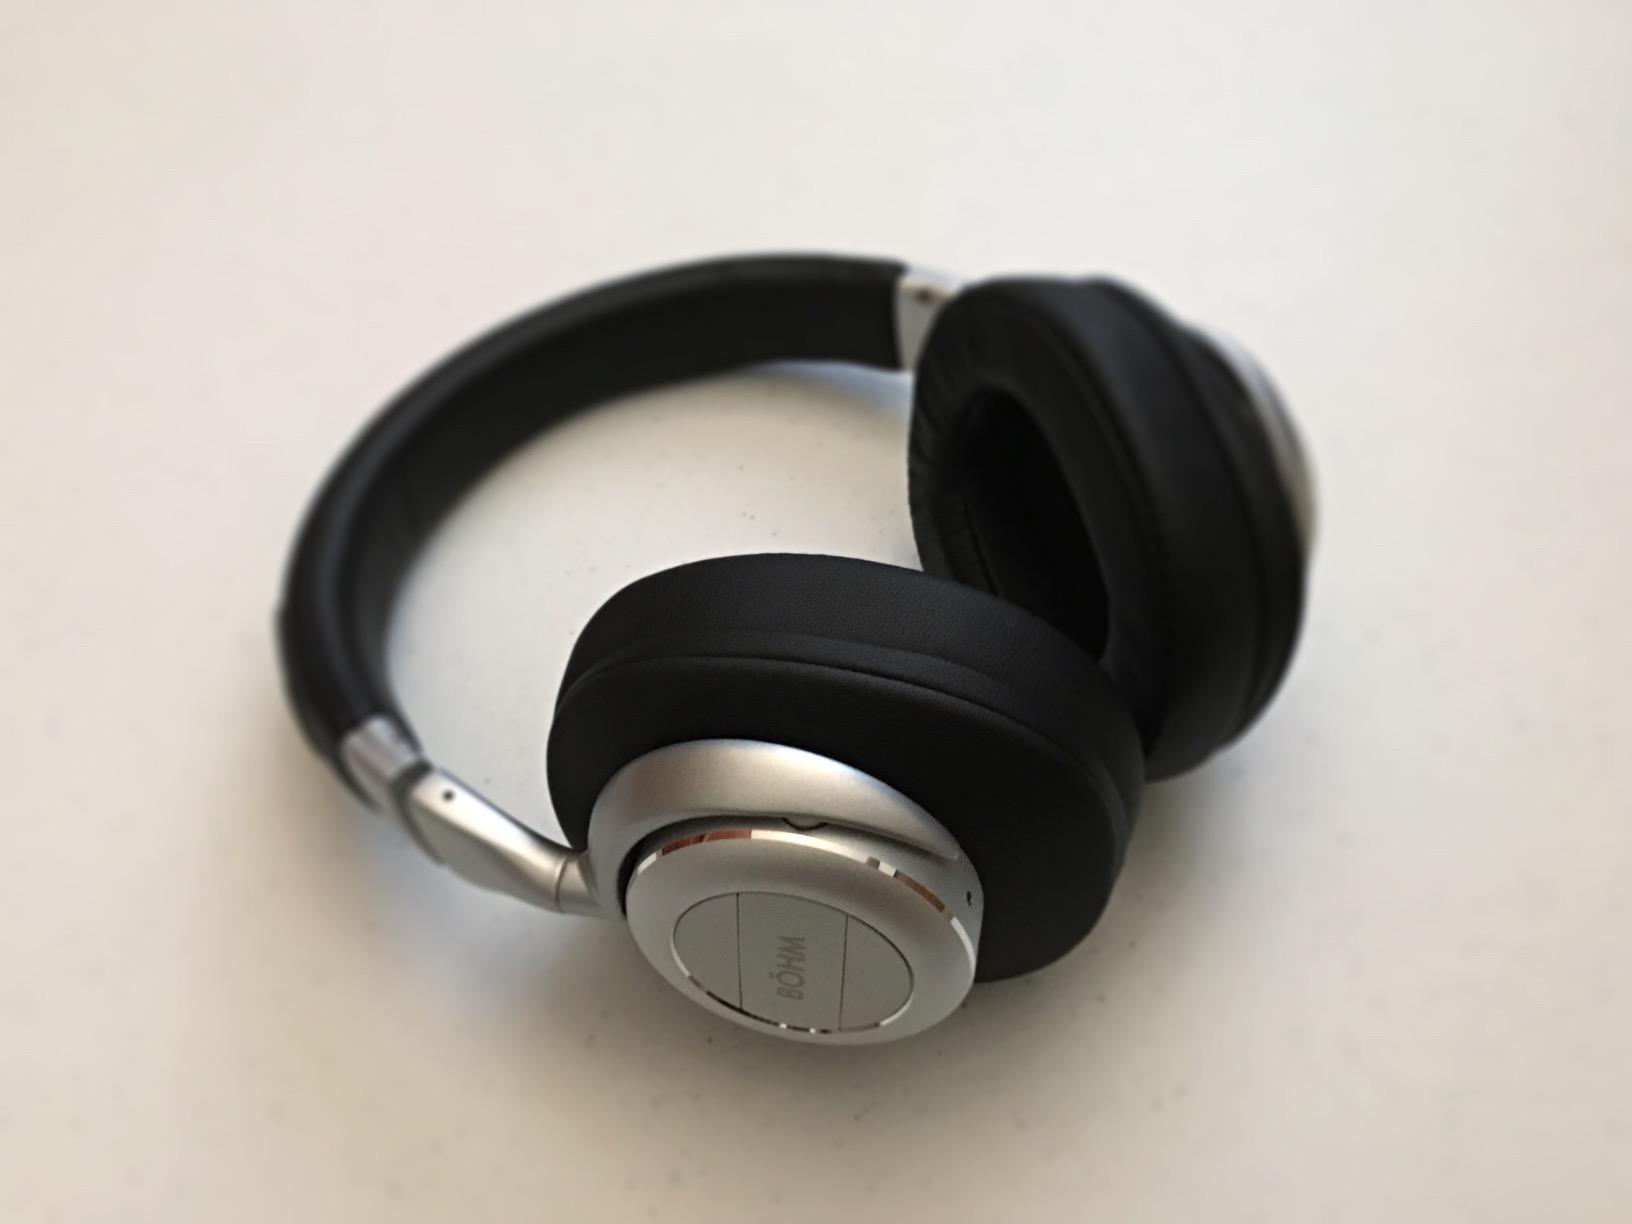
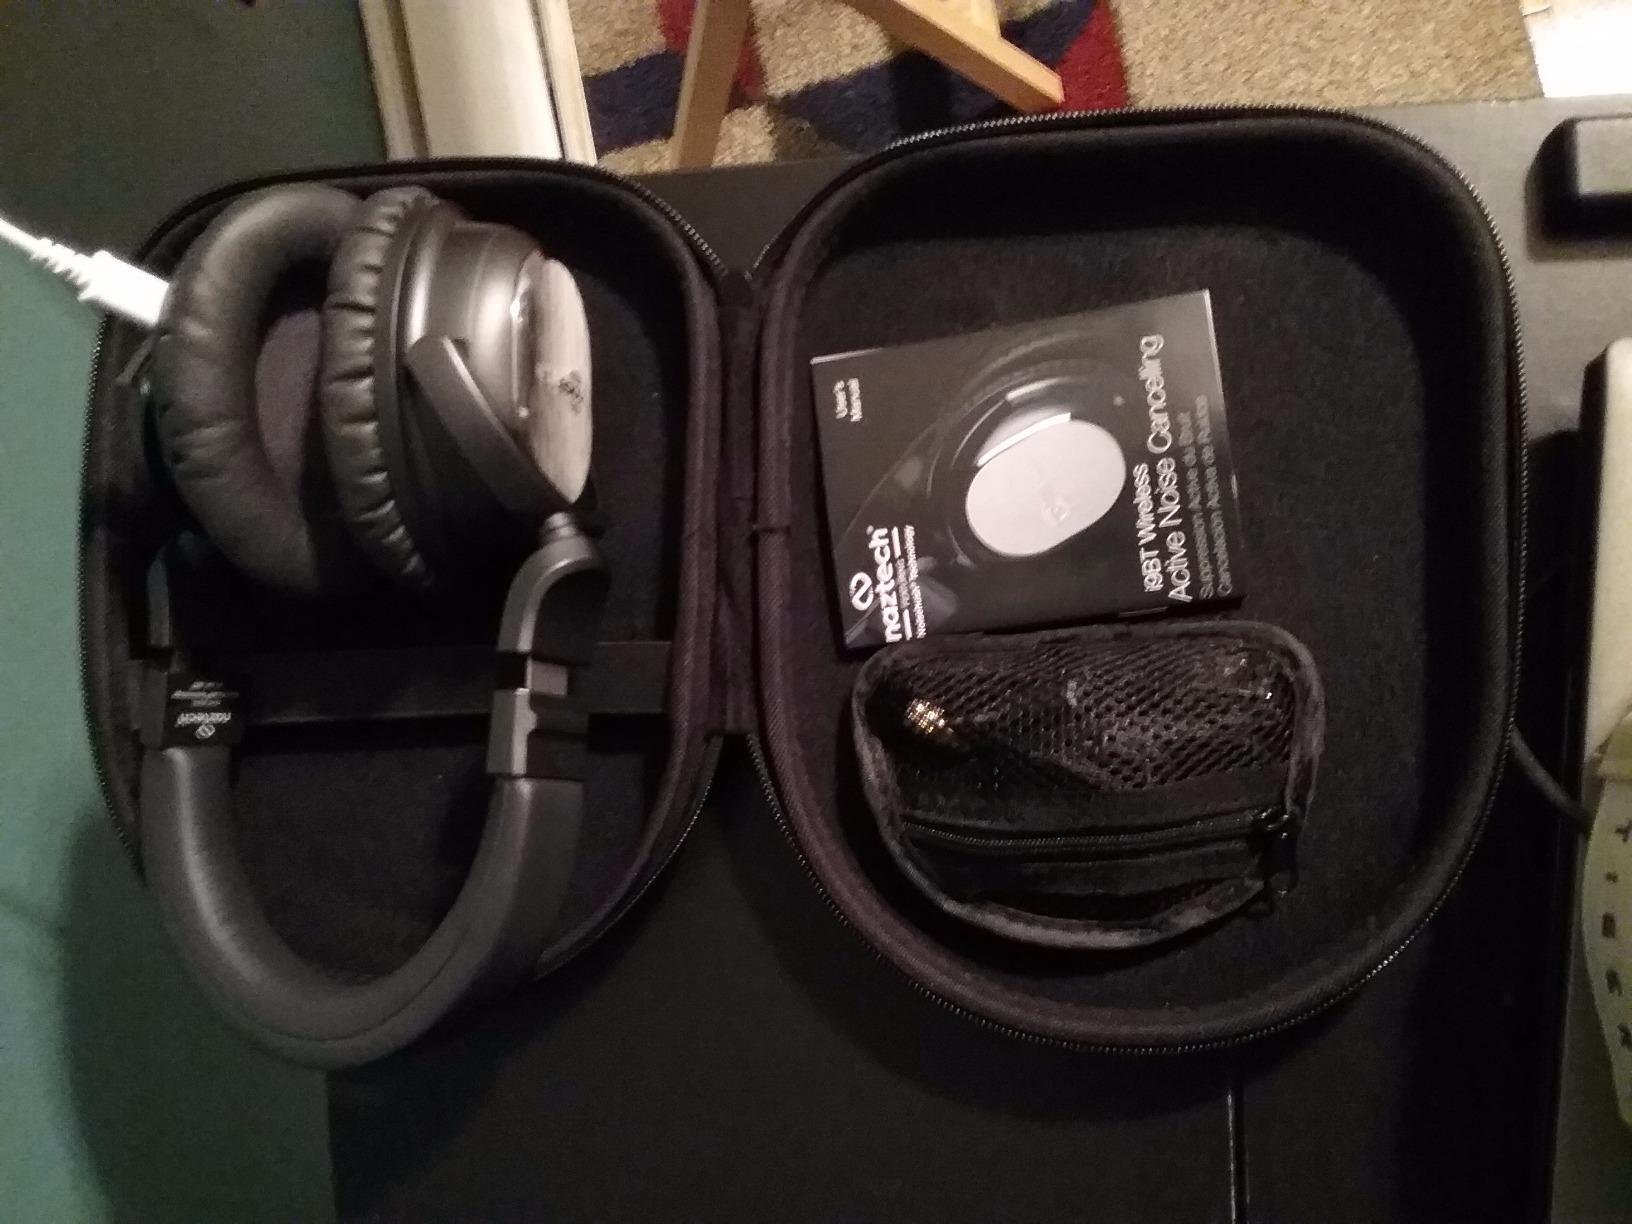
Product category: headphones
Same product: no